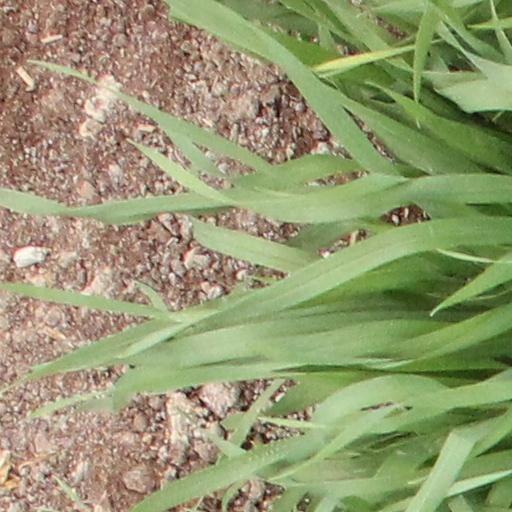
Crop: wheat